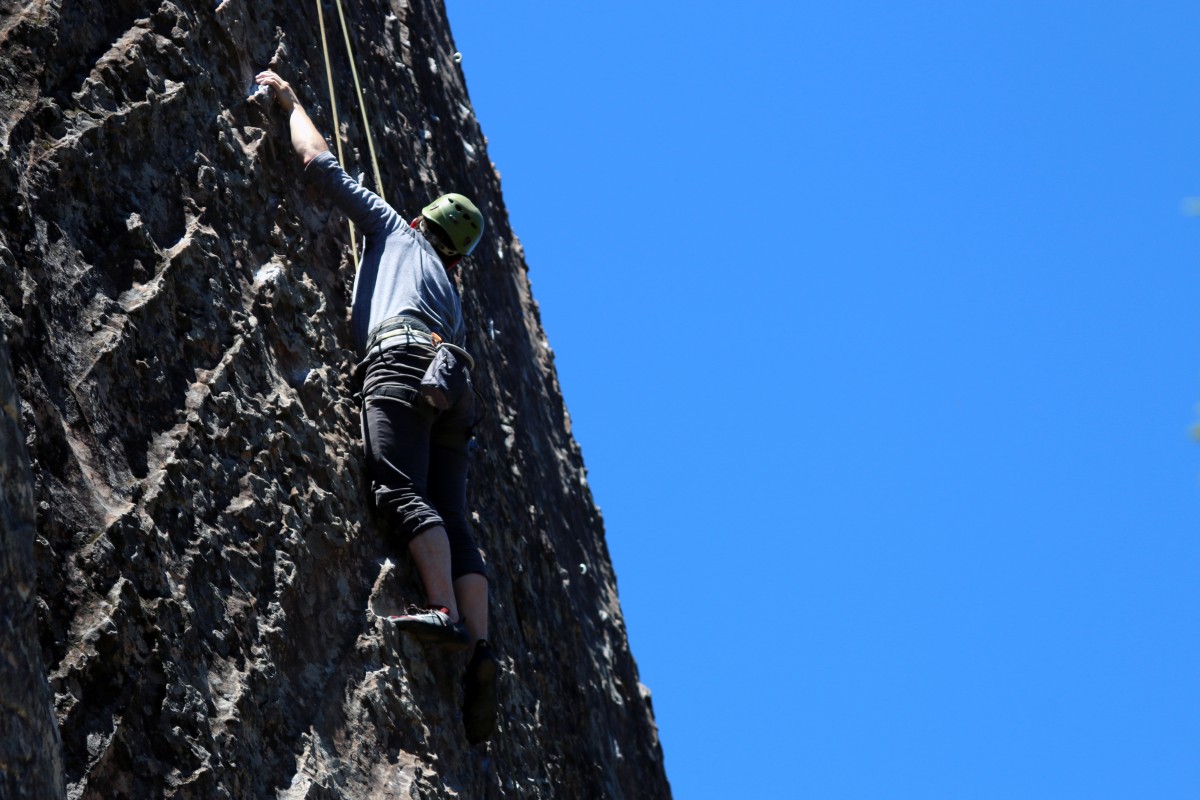
Tags: cliff, blue, rock climbing